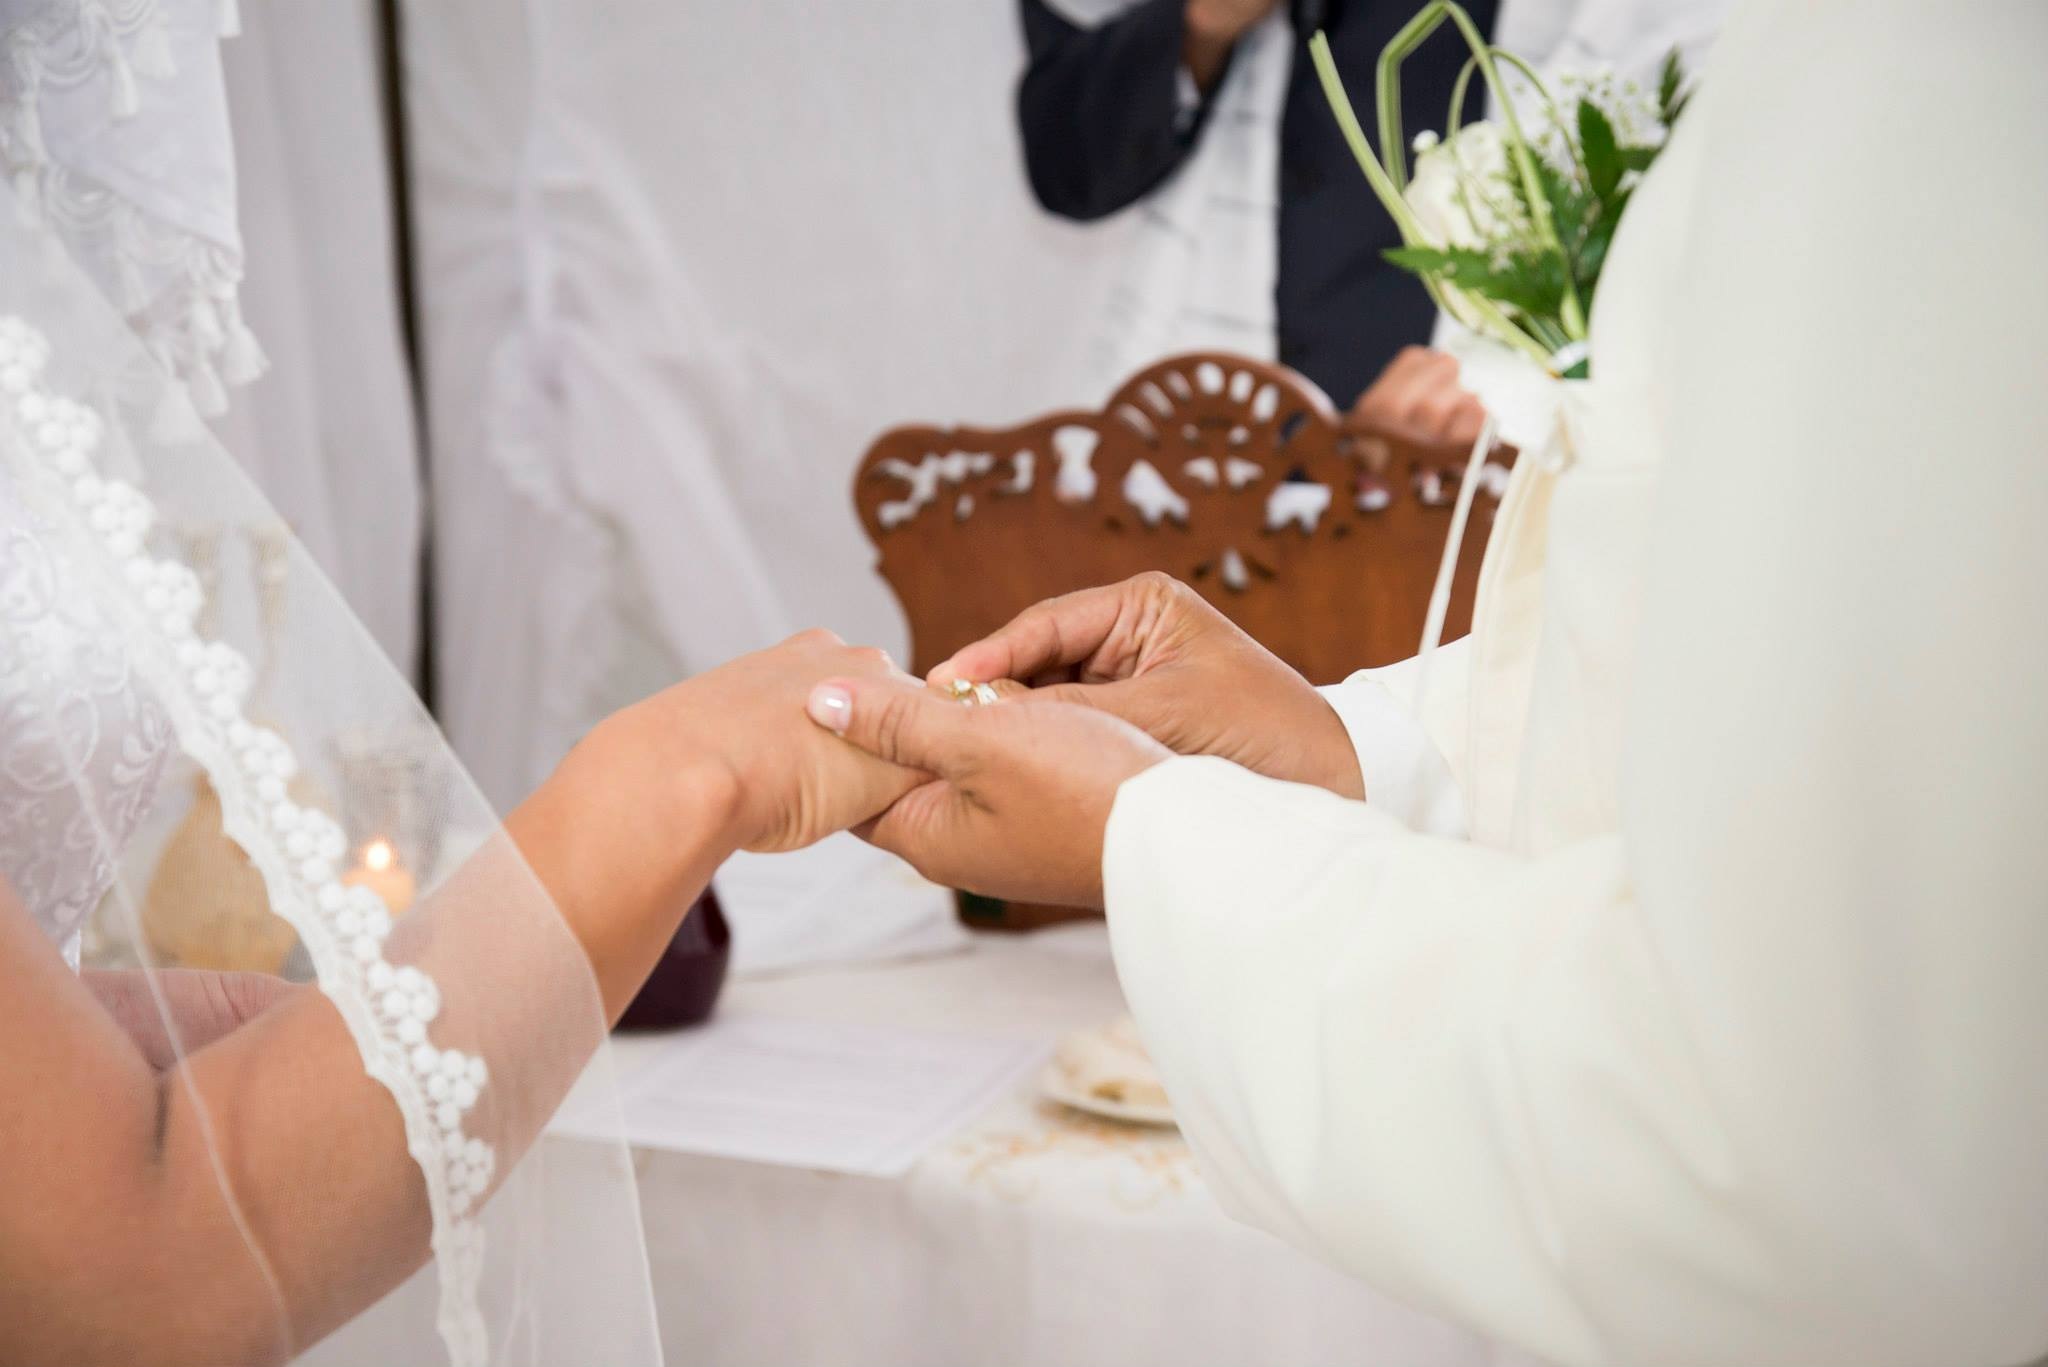
man, woman, photography, ring, couple, commitment, wedding, wedding dress, bride, groom, marriage, ceremony, dress, hands, photograph, gown, grooms, bridal clothing